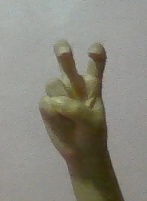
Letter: toot